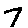
Label: 7